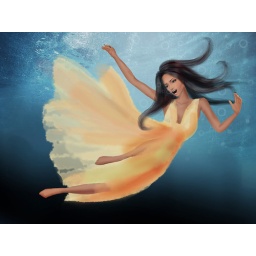
girl under water